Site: brandenburg
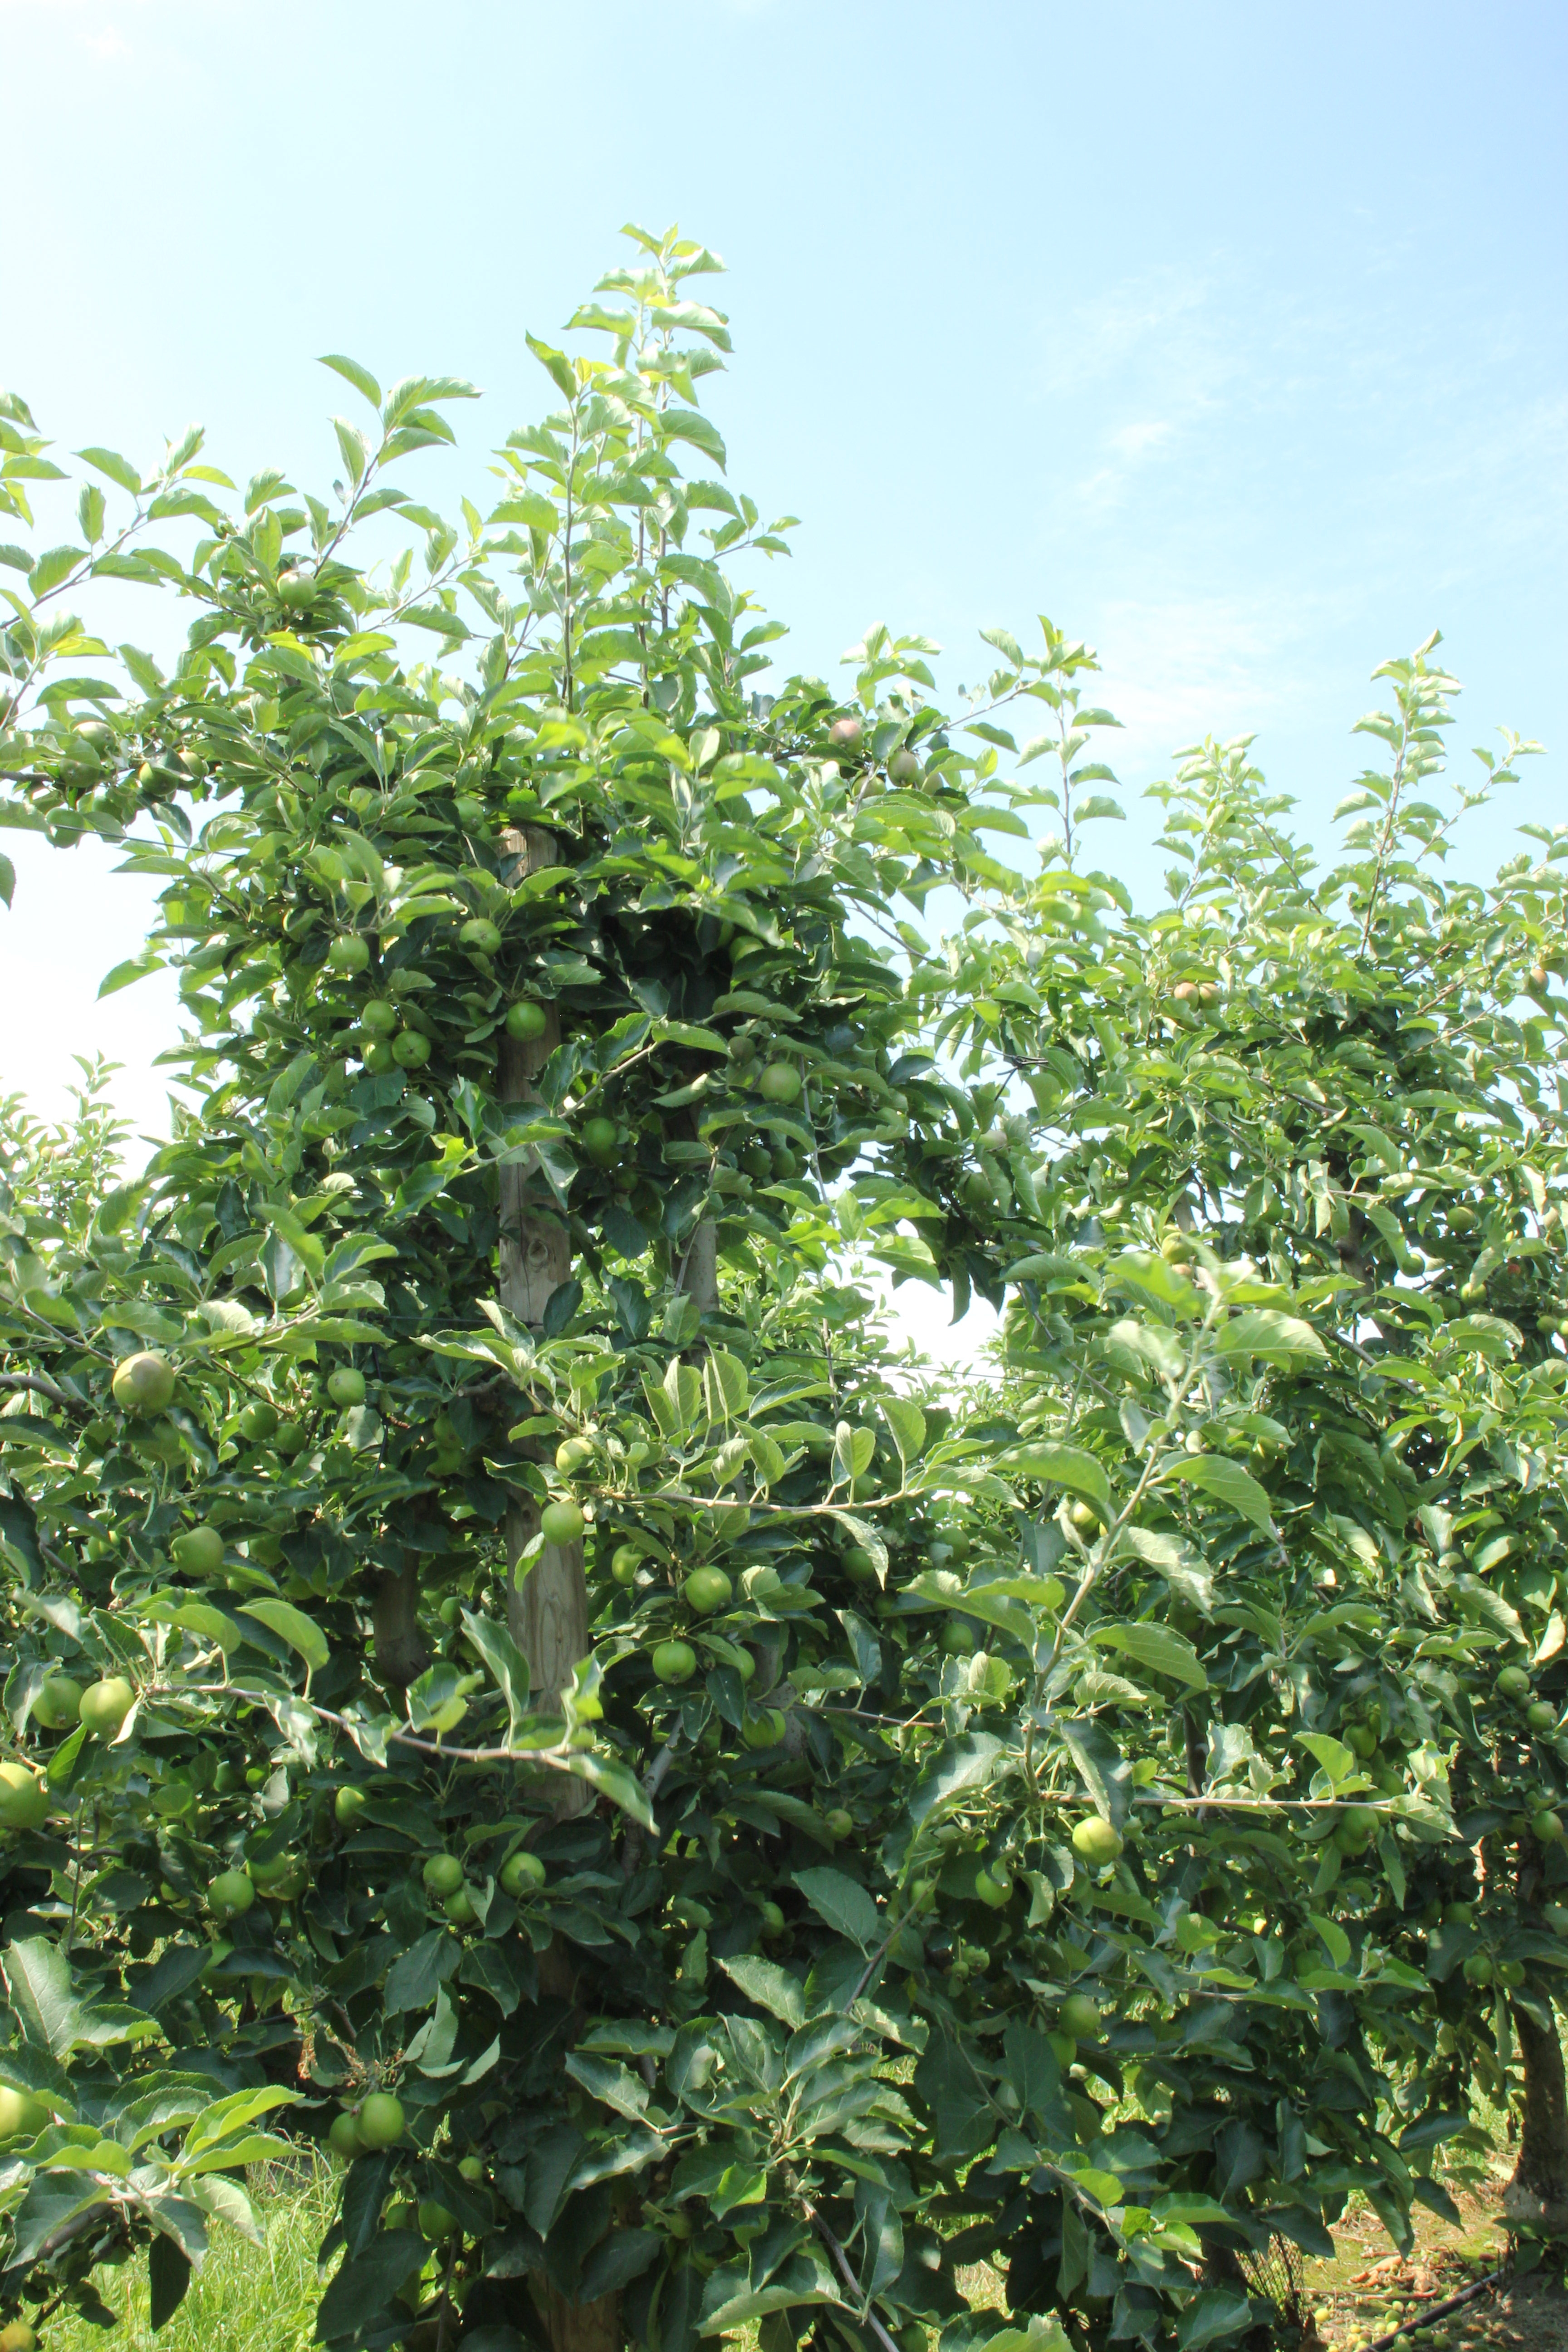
Growth stage (BBCH 74): Development of fruit